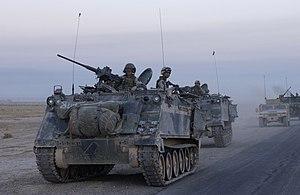
Les forces terrestres libanaises sont la composante terrestre des forces armées libanaises, c'est-à-dire la composante de l'armée libanaise combattant principalement au sol.
L'Armée de la République de Macédoine du Nord est la force armée de la Macédoine du Nord, fondée en 1991. Elle se donne pour mission la préservation de l'indépendance et de la souveraineté du pays, la défense de l'intégrité du territoire national, des eaux territoriales et de l'espace aérien et la défense de la Constitution de la république. Elle s'articule autour de 3 branches : l'Armée de terre, l'Armée de l'air et les Forces spéciales.